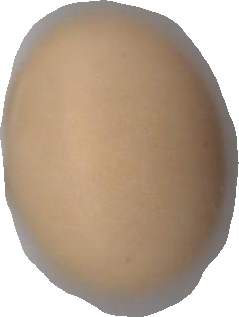
Variety: Grobogan